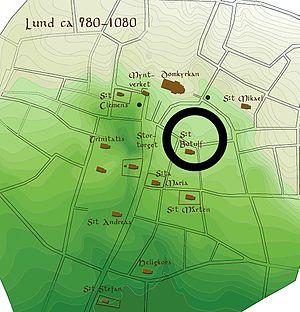
Lund est l'une des plus anciennes villes de Suède bien qu'elle soit initialement une ville danoise. La date de fondation officielle de la ville est 990, cependant, des fouilles effectuées non loin de là, à Uppåkra, laissent penser que Lund date en fait du Iᵉʳ siècle av. J.-C. et a été déplacé en 990 sur le site actuel.
Lund est une ville située au sud-ouest de la Scanie, à l'extrême sud de la Suède. La ville est la 11ᵉ ville la plus peuplée de Suède, comptant 82 800 habitants en 2010 et 108 947 habitants en comptant le reste de la commune. Elle fait partie de la région de l'Öresund, qui inclut Malmö et Copenhague, et est une des régions les plus dynamiques d'Europe.